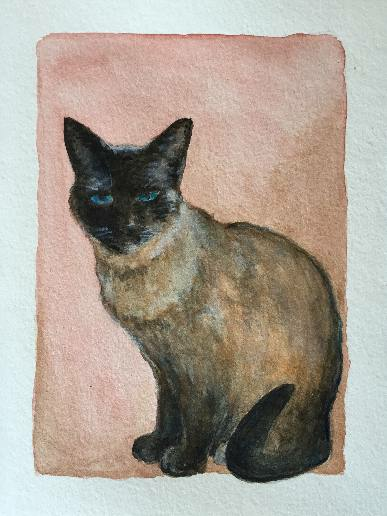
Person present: No